Melvin Gordon

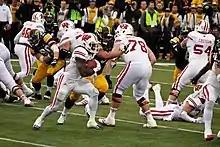
Gordon running against the Iowa Hawkeyes defense in 2014 at Kinnick Stadium

On November 22, against Iowa at Kinnick Stadium, Gordon rushed for 200 yards and had four receptions for 64 yards, leading the team in both categories. Gordon went over 2,000 yards rushing for the season, only the 17th player in FBS history to do so. He reached the 2,000 yard mark faster than any of his predecessors, on just 241 carries. The previous holder for fastest 2,000 yards was Penn State running back Larry Johnson who accomplished the feat on 251 carries in 2002. However, Gordon's single game rushing record was broken by Oklahoma running back Samaje Perine, who gained 427 yards in a game against Kansas. When Gordon learned that his record had been broken after only one week, he commented: "That's disappointing, to have that. But congrats to that guy; that's really not easy to do." Gordon was named Big Ten Offensive Player of the Week for the third time this season as a result of his performance at Kinnick Stadium.